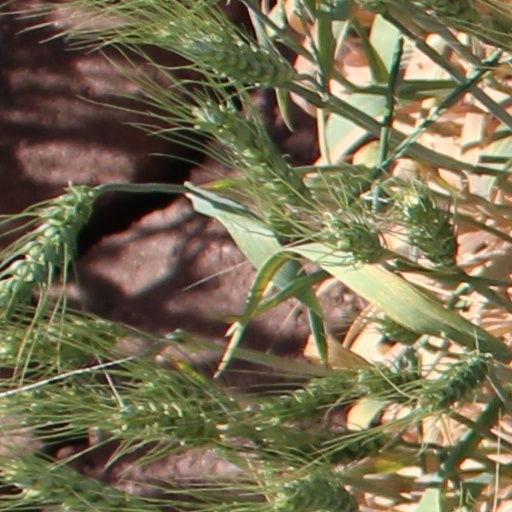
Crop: wheat